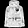
Label: Coat